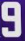
Number: 9